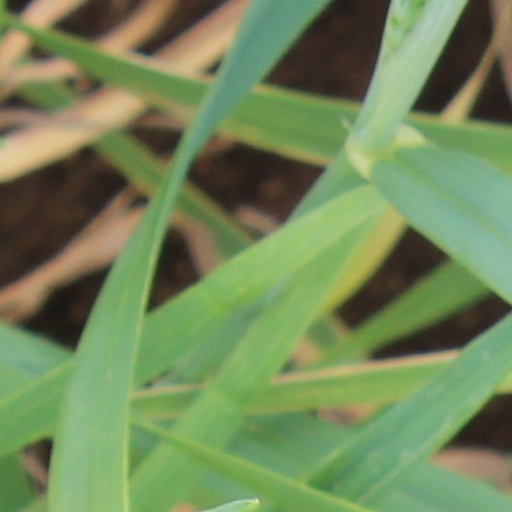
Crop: wheat